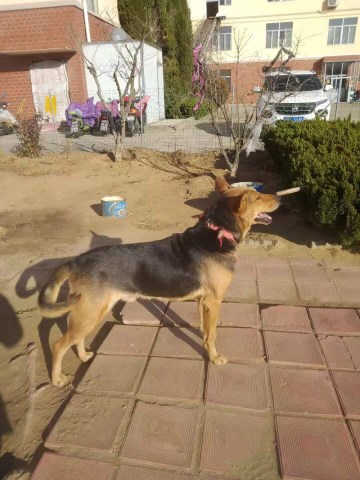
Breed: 3336-n000121-chinese_rural_dog